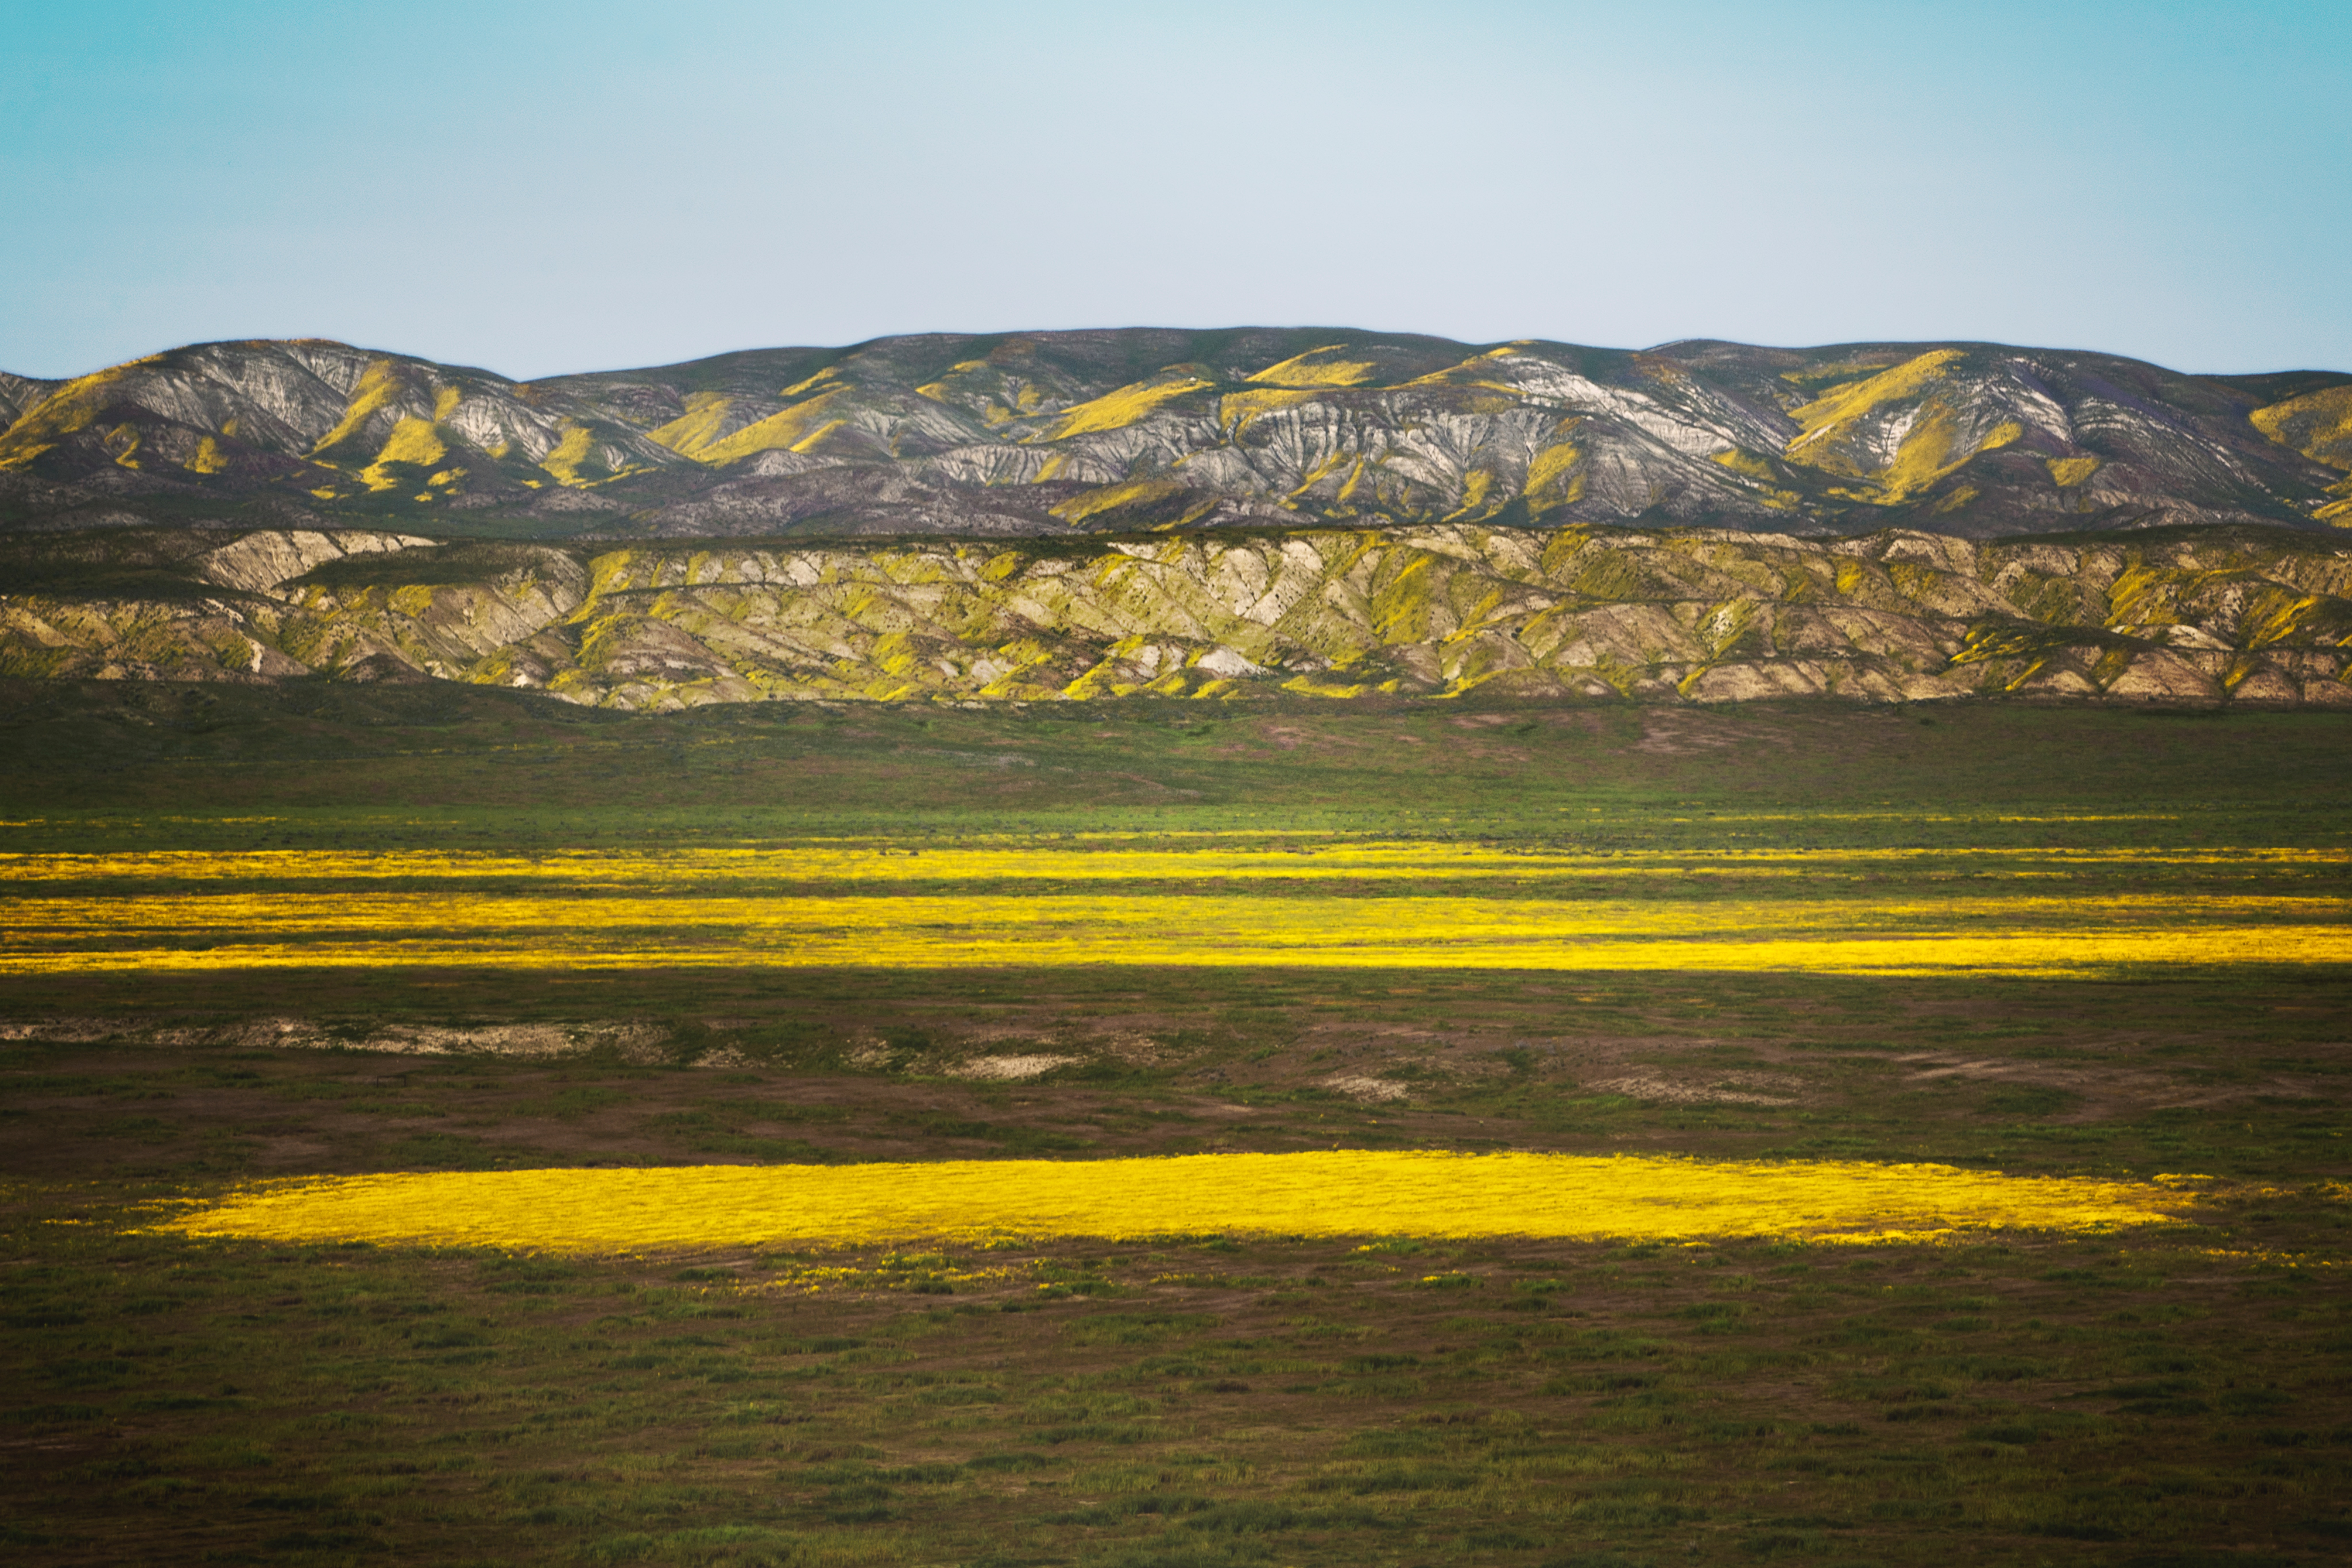
landscape, sea, nature, horizon, wilderness, mountain, cloud, sunrise, sunset, field, prairie, sunlight, morning, hill, flower, lake, dawn, valley, evening, reflection, agriculture, plain, grassland, badlands, plateau, fell, loch, ecosystem, tundra, steppe, rural area, landform, geographical feature, atmospheric phenomenon, mountainous landforms